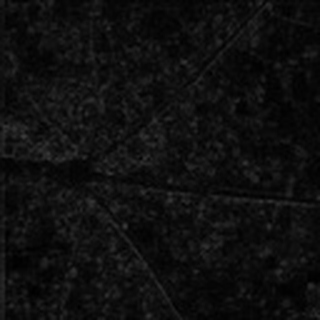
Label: cotton_aphids